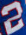
Number: 2